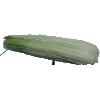
Label: Corn Husk 1